Richard Rodgers (tight end)

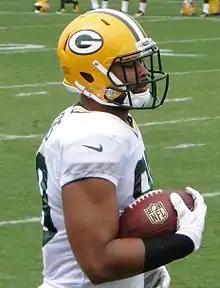
Rodgers in training camp with the Green Bay Packers in 2014

Rodgers was selected in the third round with the 98th overall pick by the Green Bay Packers in the 2014 NFL draft. On June 12, 2014, he signed a contract with the Packers. He made his NFL debut on September 4, 2014. He did not record a catch. In Week 4, he recorded his first two catches for 52 yards against the Chicago Bears. Rodgers' first NFL touchdown came in the second quarter of the Packers' November 23, 2014, matchup versus the Minnesota Vikings at TCF Bank Stadium. After rolling out far to his right, quarterback Aaron Rodgers completed a 1-yard touchdown pass across the width of the field to Richard Rodgers, who had completely avoided defensive coverage and was left standing alone in the corner of the endzone.